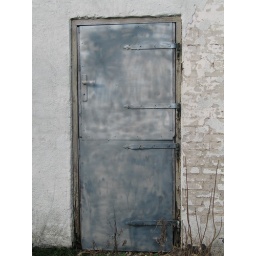
Old wooden door covered in metal plates.